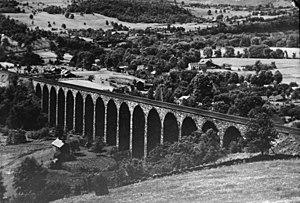
Ce qui suit est la liste des Historic Civil Engineering Landmarks, c'est-à-dire la liste des monuments historiques de génie civil, établie aux États-Unis par l' American Society of Civil Engineers depuis qu'elle a commencé le programme en 1964. Cette désignation est accordée à des projets, des structures et des sites situés aux États-Unis et dans le reste du monde. À compter de 2013, il y a plus de 260 éléments dans cette liste.